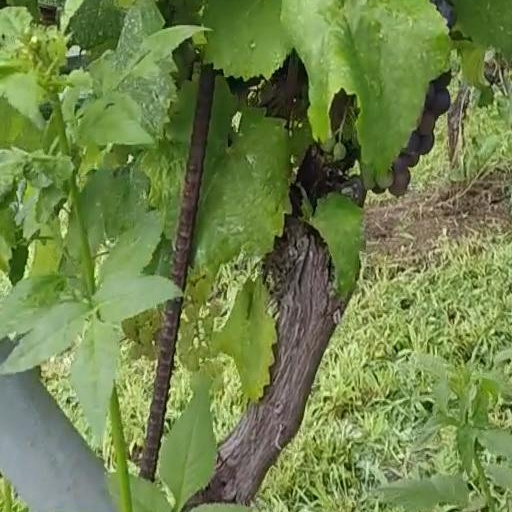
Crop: grape